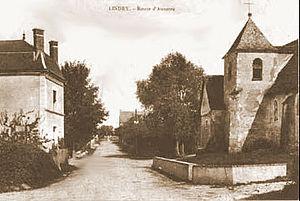
Lindry (Yonne) - route d'Auxerre vers 1900.
Lindry est une commune française située dans le département de l'Yonne et la région Bourgogne-Franche-Comté. Ses habitants sont appelés les Lindrycois.